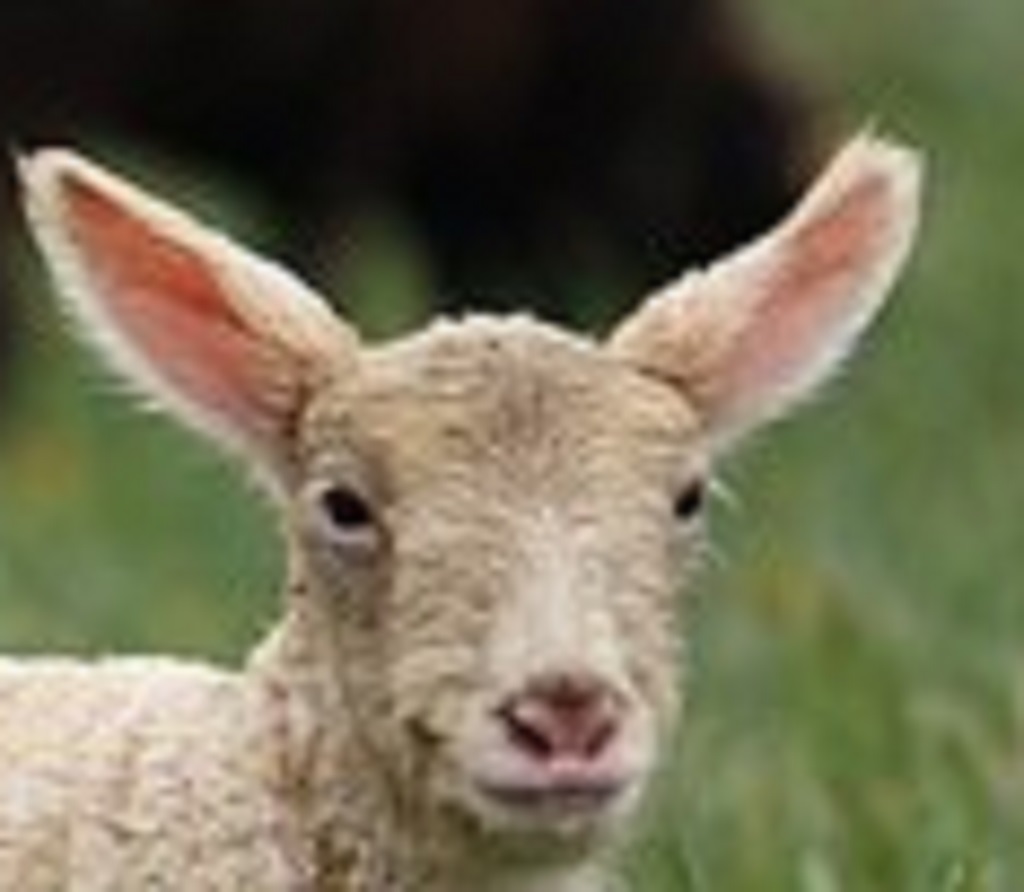
Label: no pain